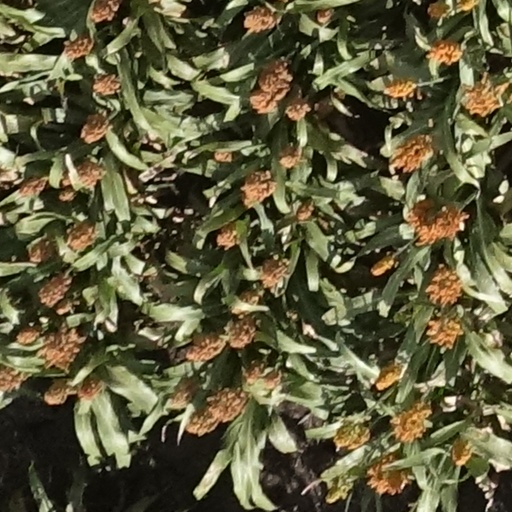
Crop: sorghum